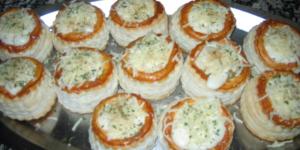
volovanes de lenguado con uvas